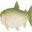
Label: trout